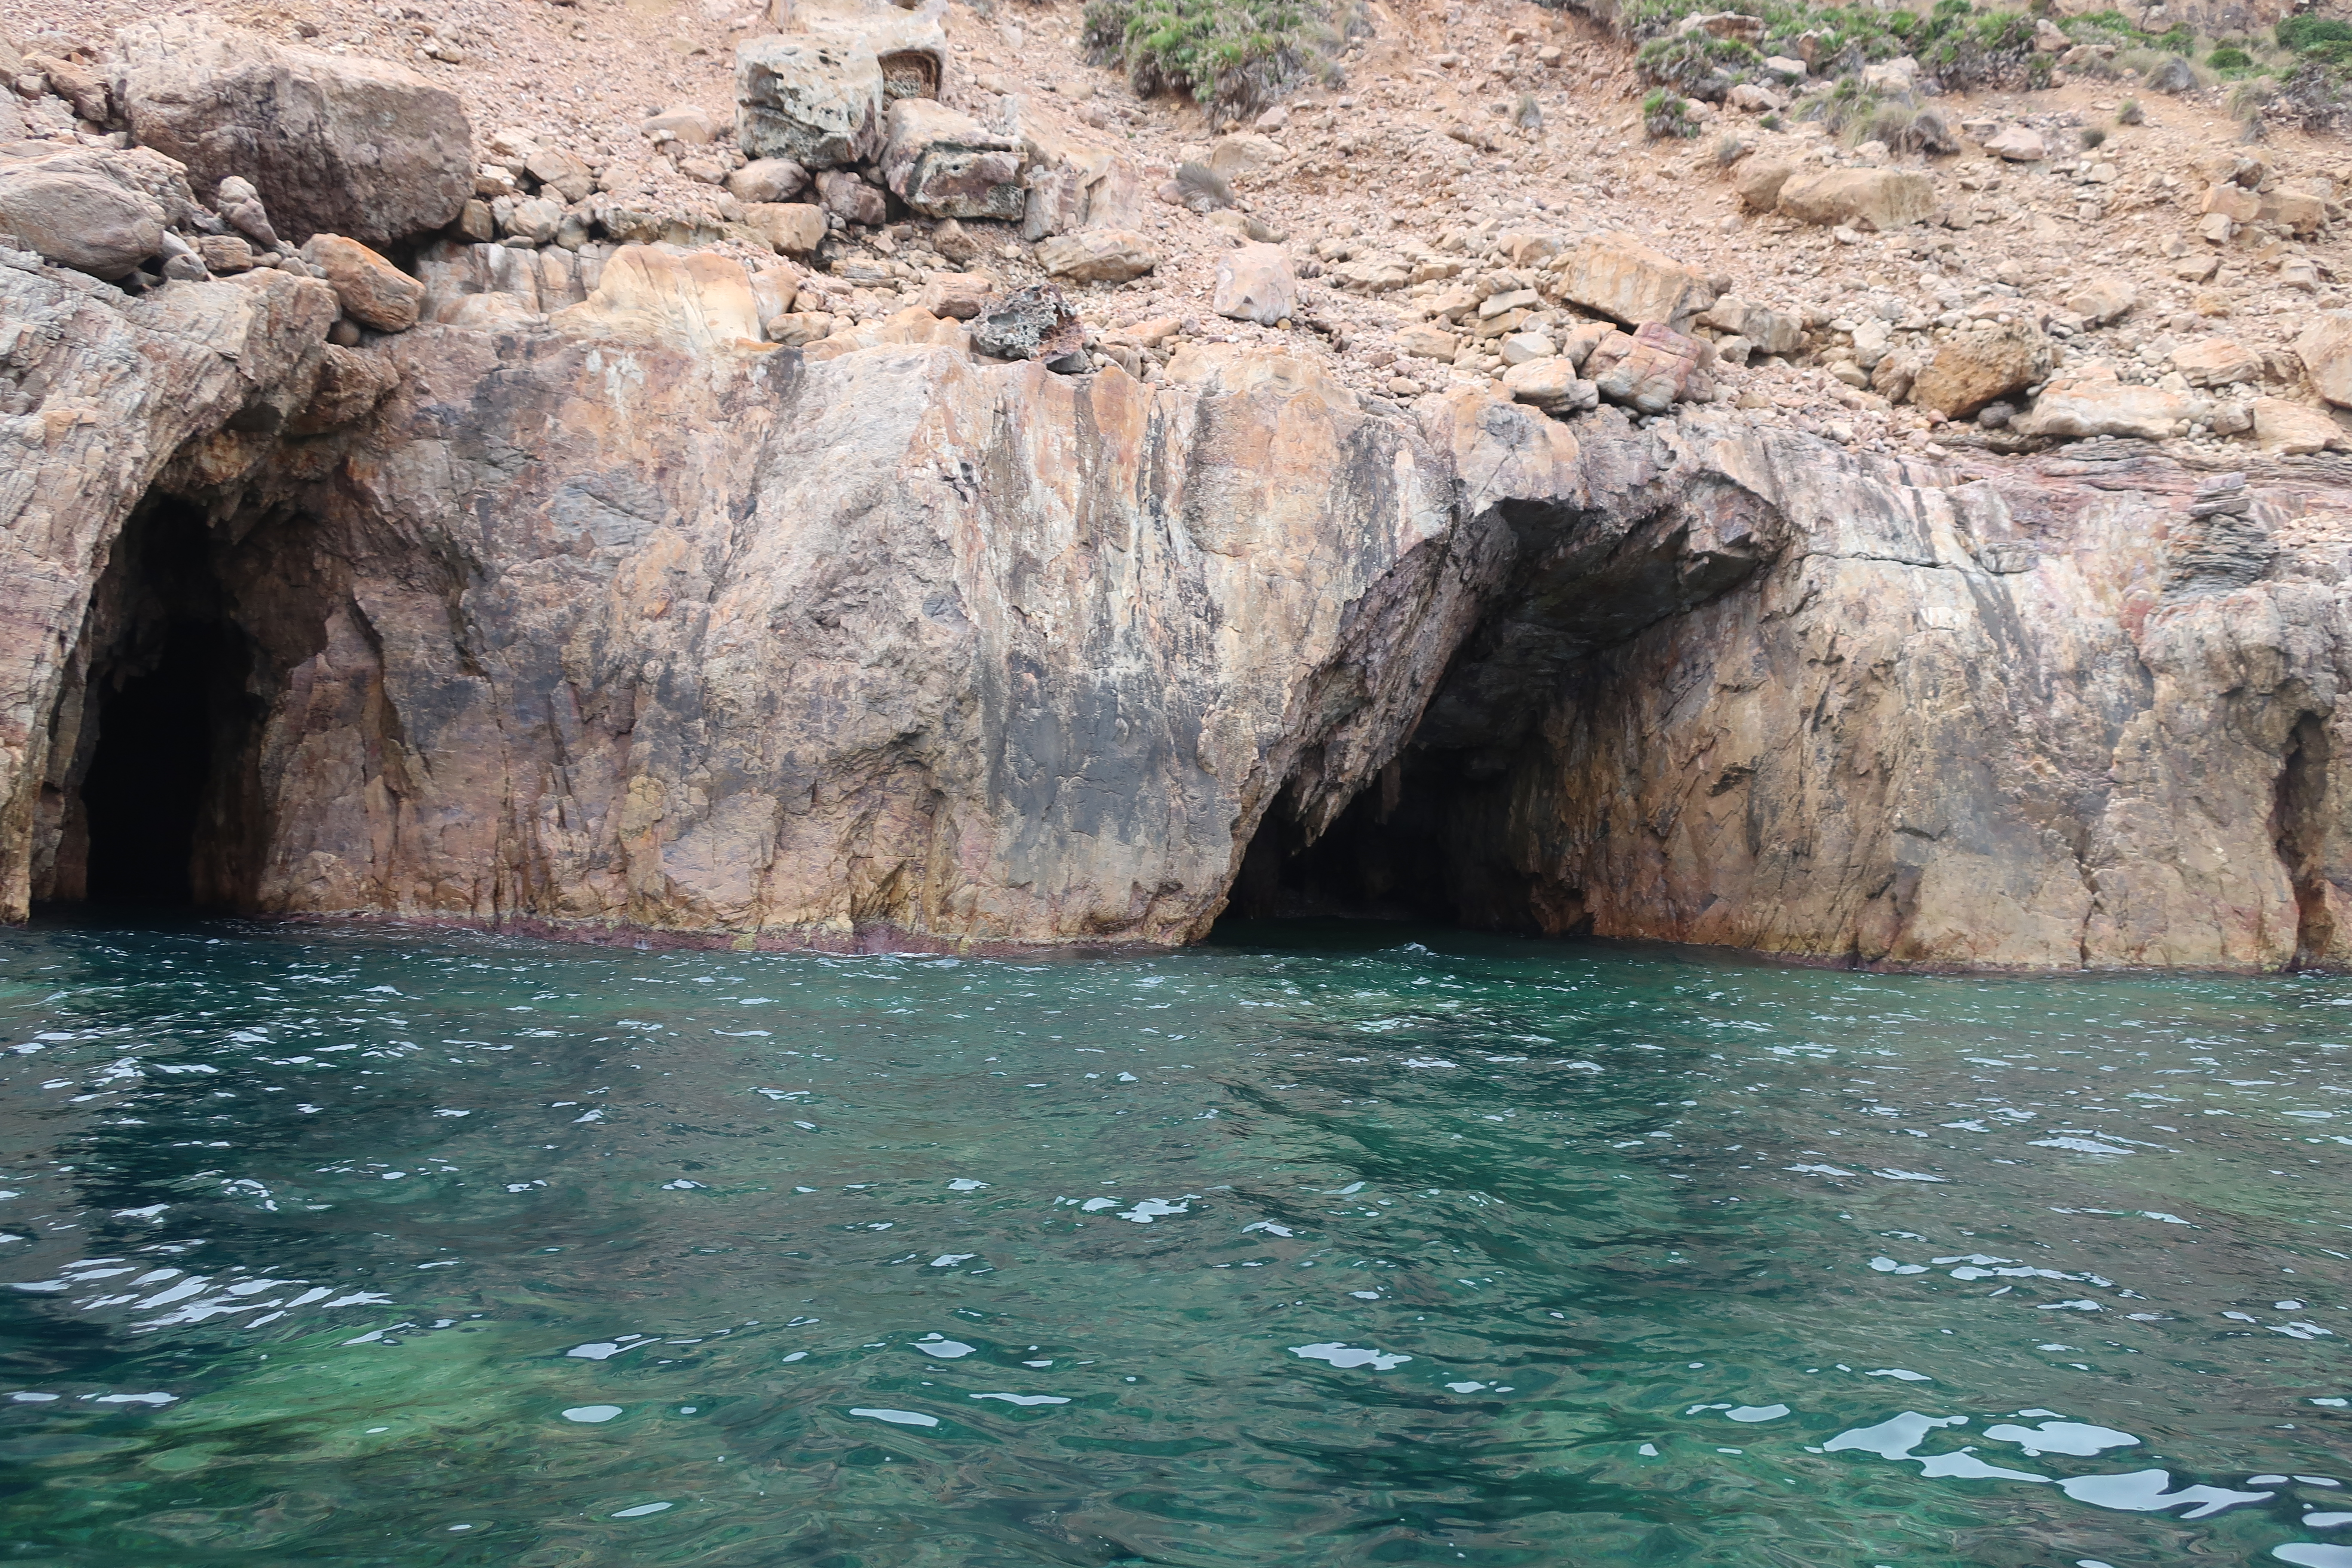
land, sea landscape, sea, coast, sand, rock, ocean, horizon, cloud, sky, sunrise, sunset, sunlight, morning, shore, wave, dawn, cliff, dusk, evening, cove, reflection, bay, terrain, body of water, cape, formation, sea cave, coastal and oceanic landforms, water, klippe, cave, watercourse, geology, bight, erosion, outcrop, inlet, escarpment